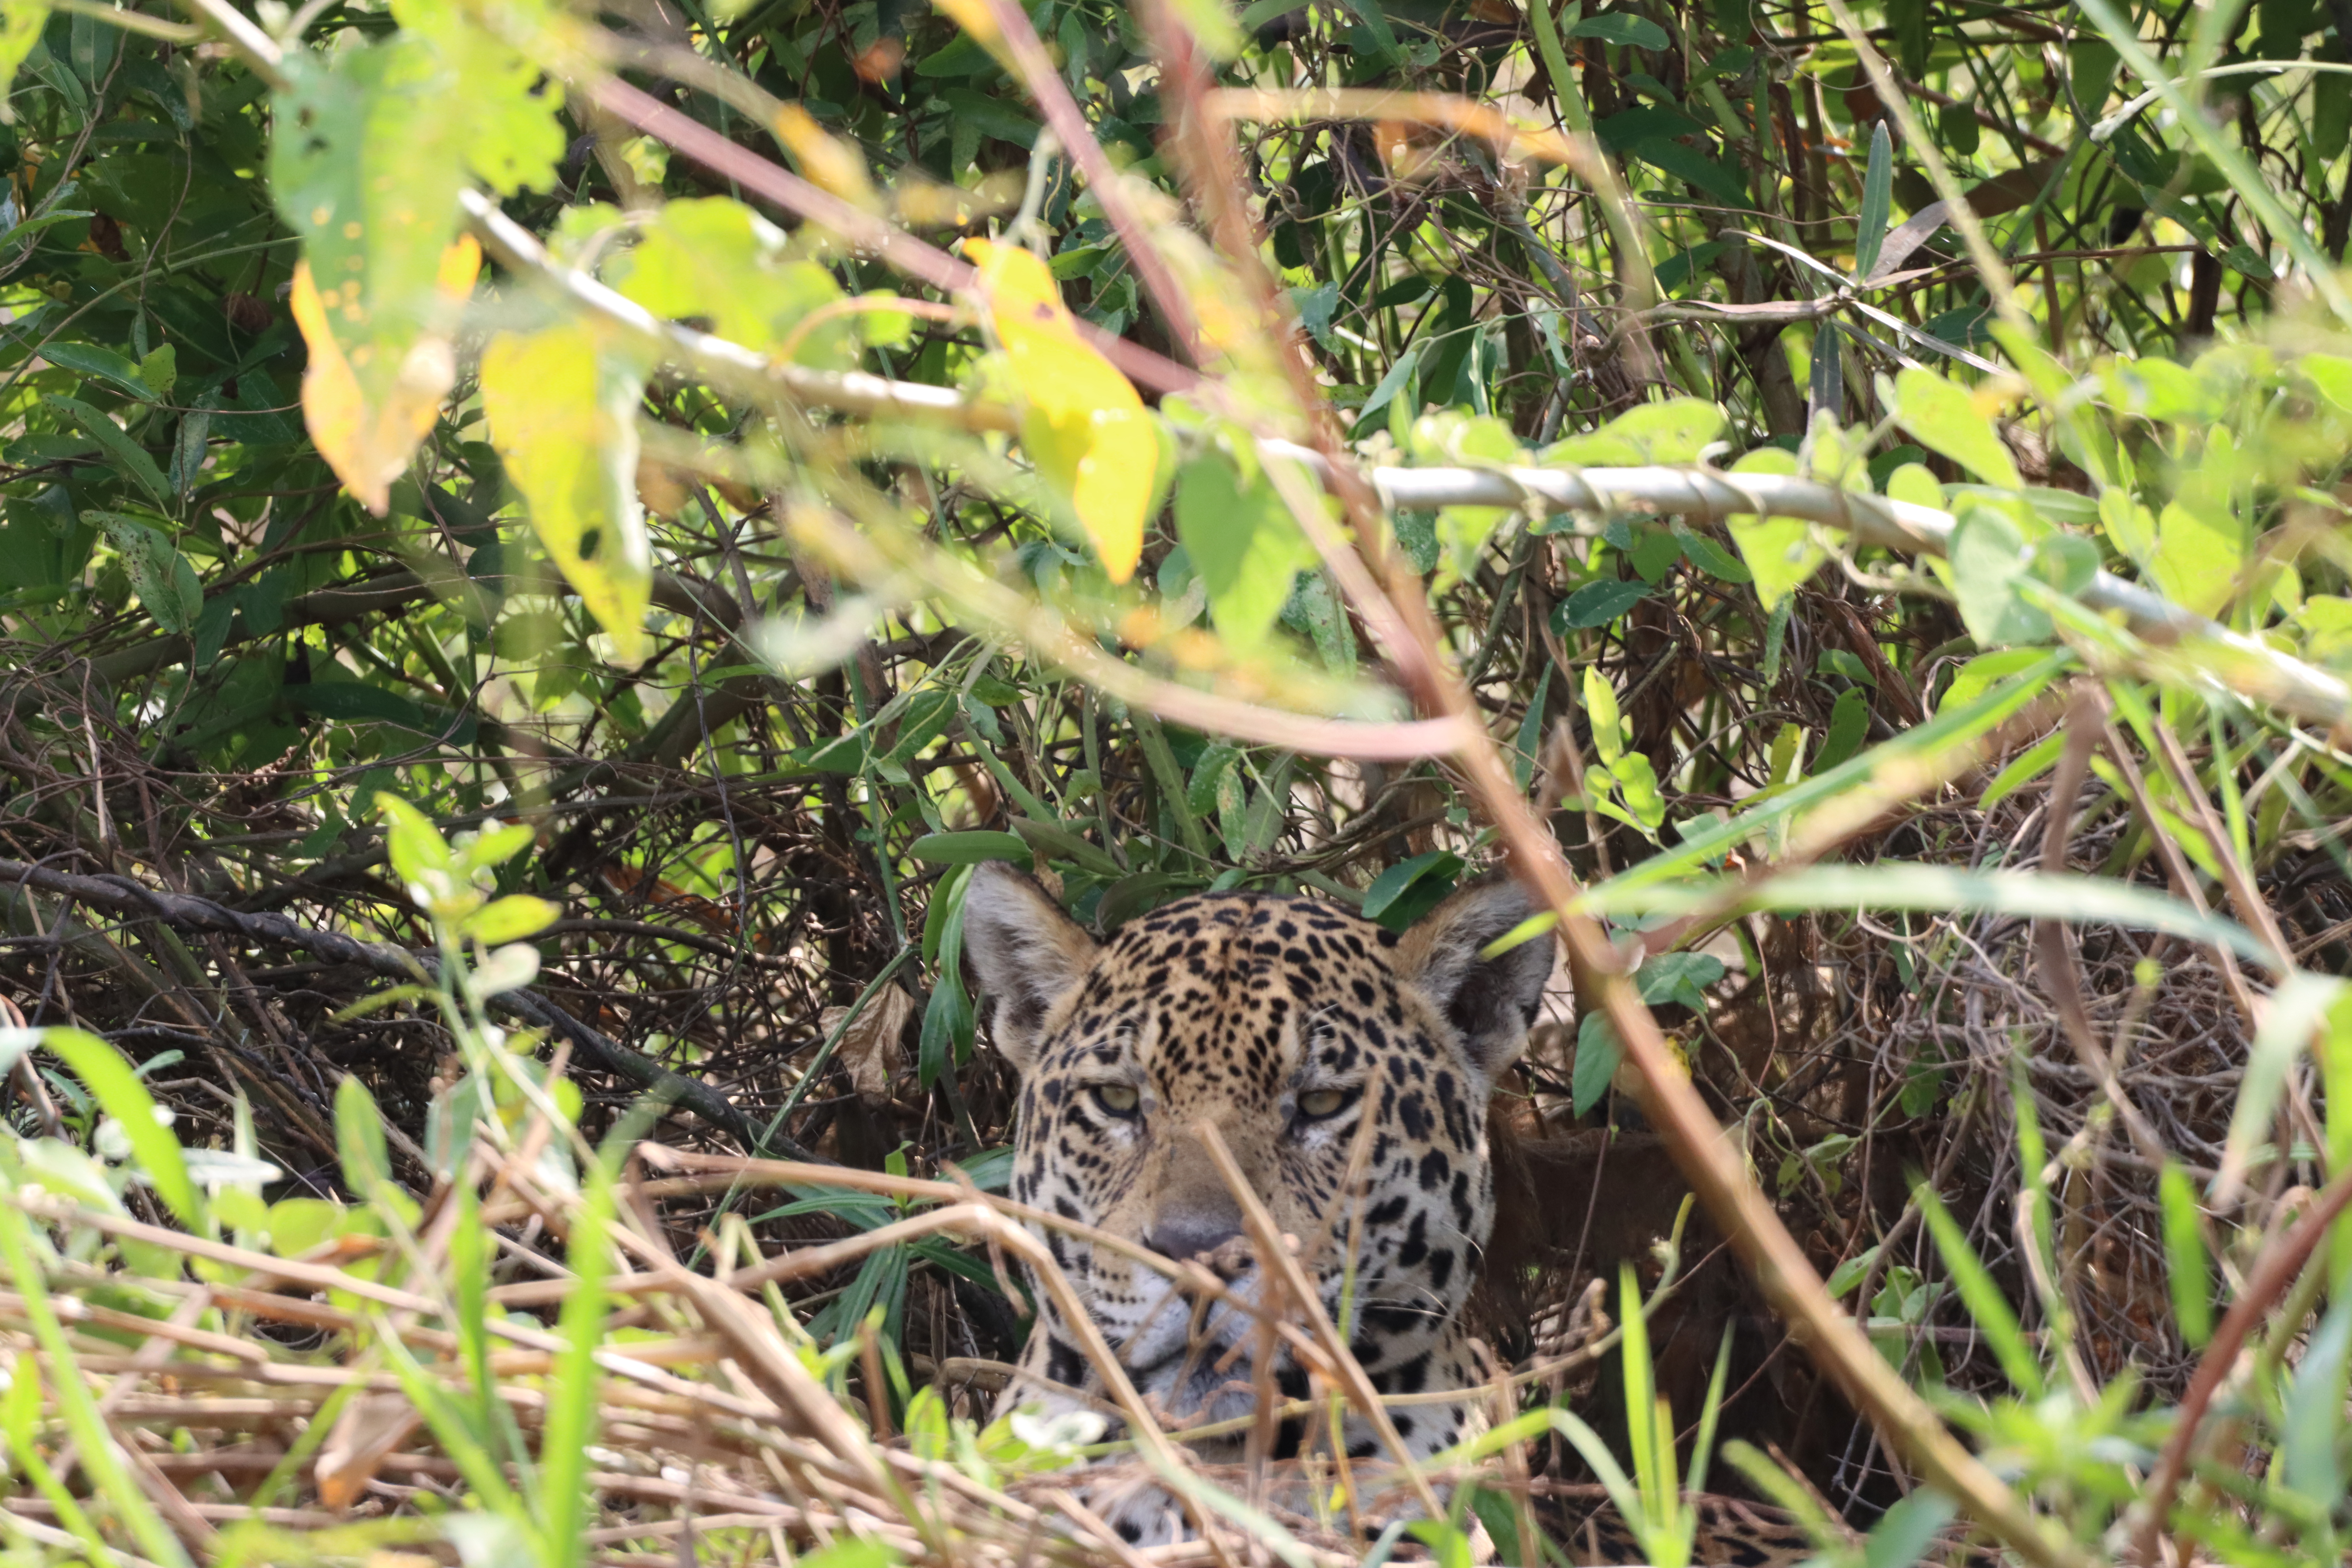
Jaguar: Kamaikua